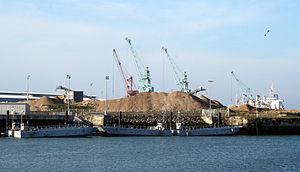
Le 519ᵉ régiment du train est un régiment du train de l'Armée de terre. Stationné à Ollioules, dans l'agglomération de Toulon, il est le seul régiment français spécialisé dans le transbordement maritime.